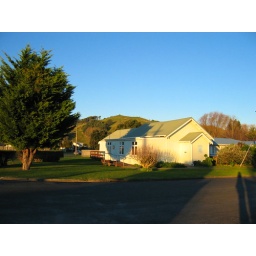
Gis--the house and tree in front of the gate